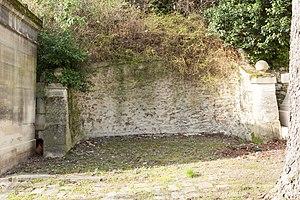
Le Mémorial des victimes de la catastrophe aérienne du Vol 708 West Caribbean est un mémorial commémorant les 160 victimes de la castrophe aérienne du Vol West Caribbean 708, installé au cimetière du Père-Lachaise, à Paris en France.